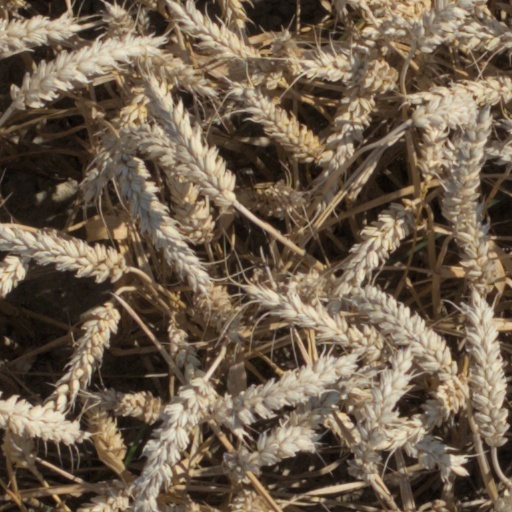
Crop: wheat